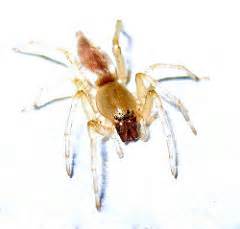
Label: ragno